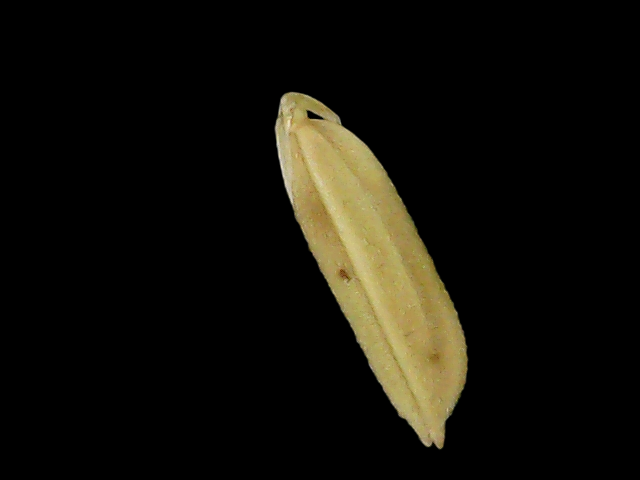
Rice variety: Bd75